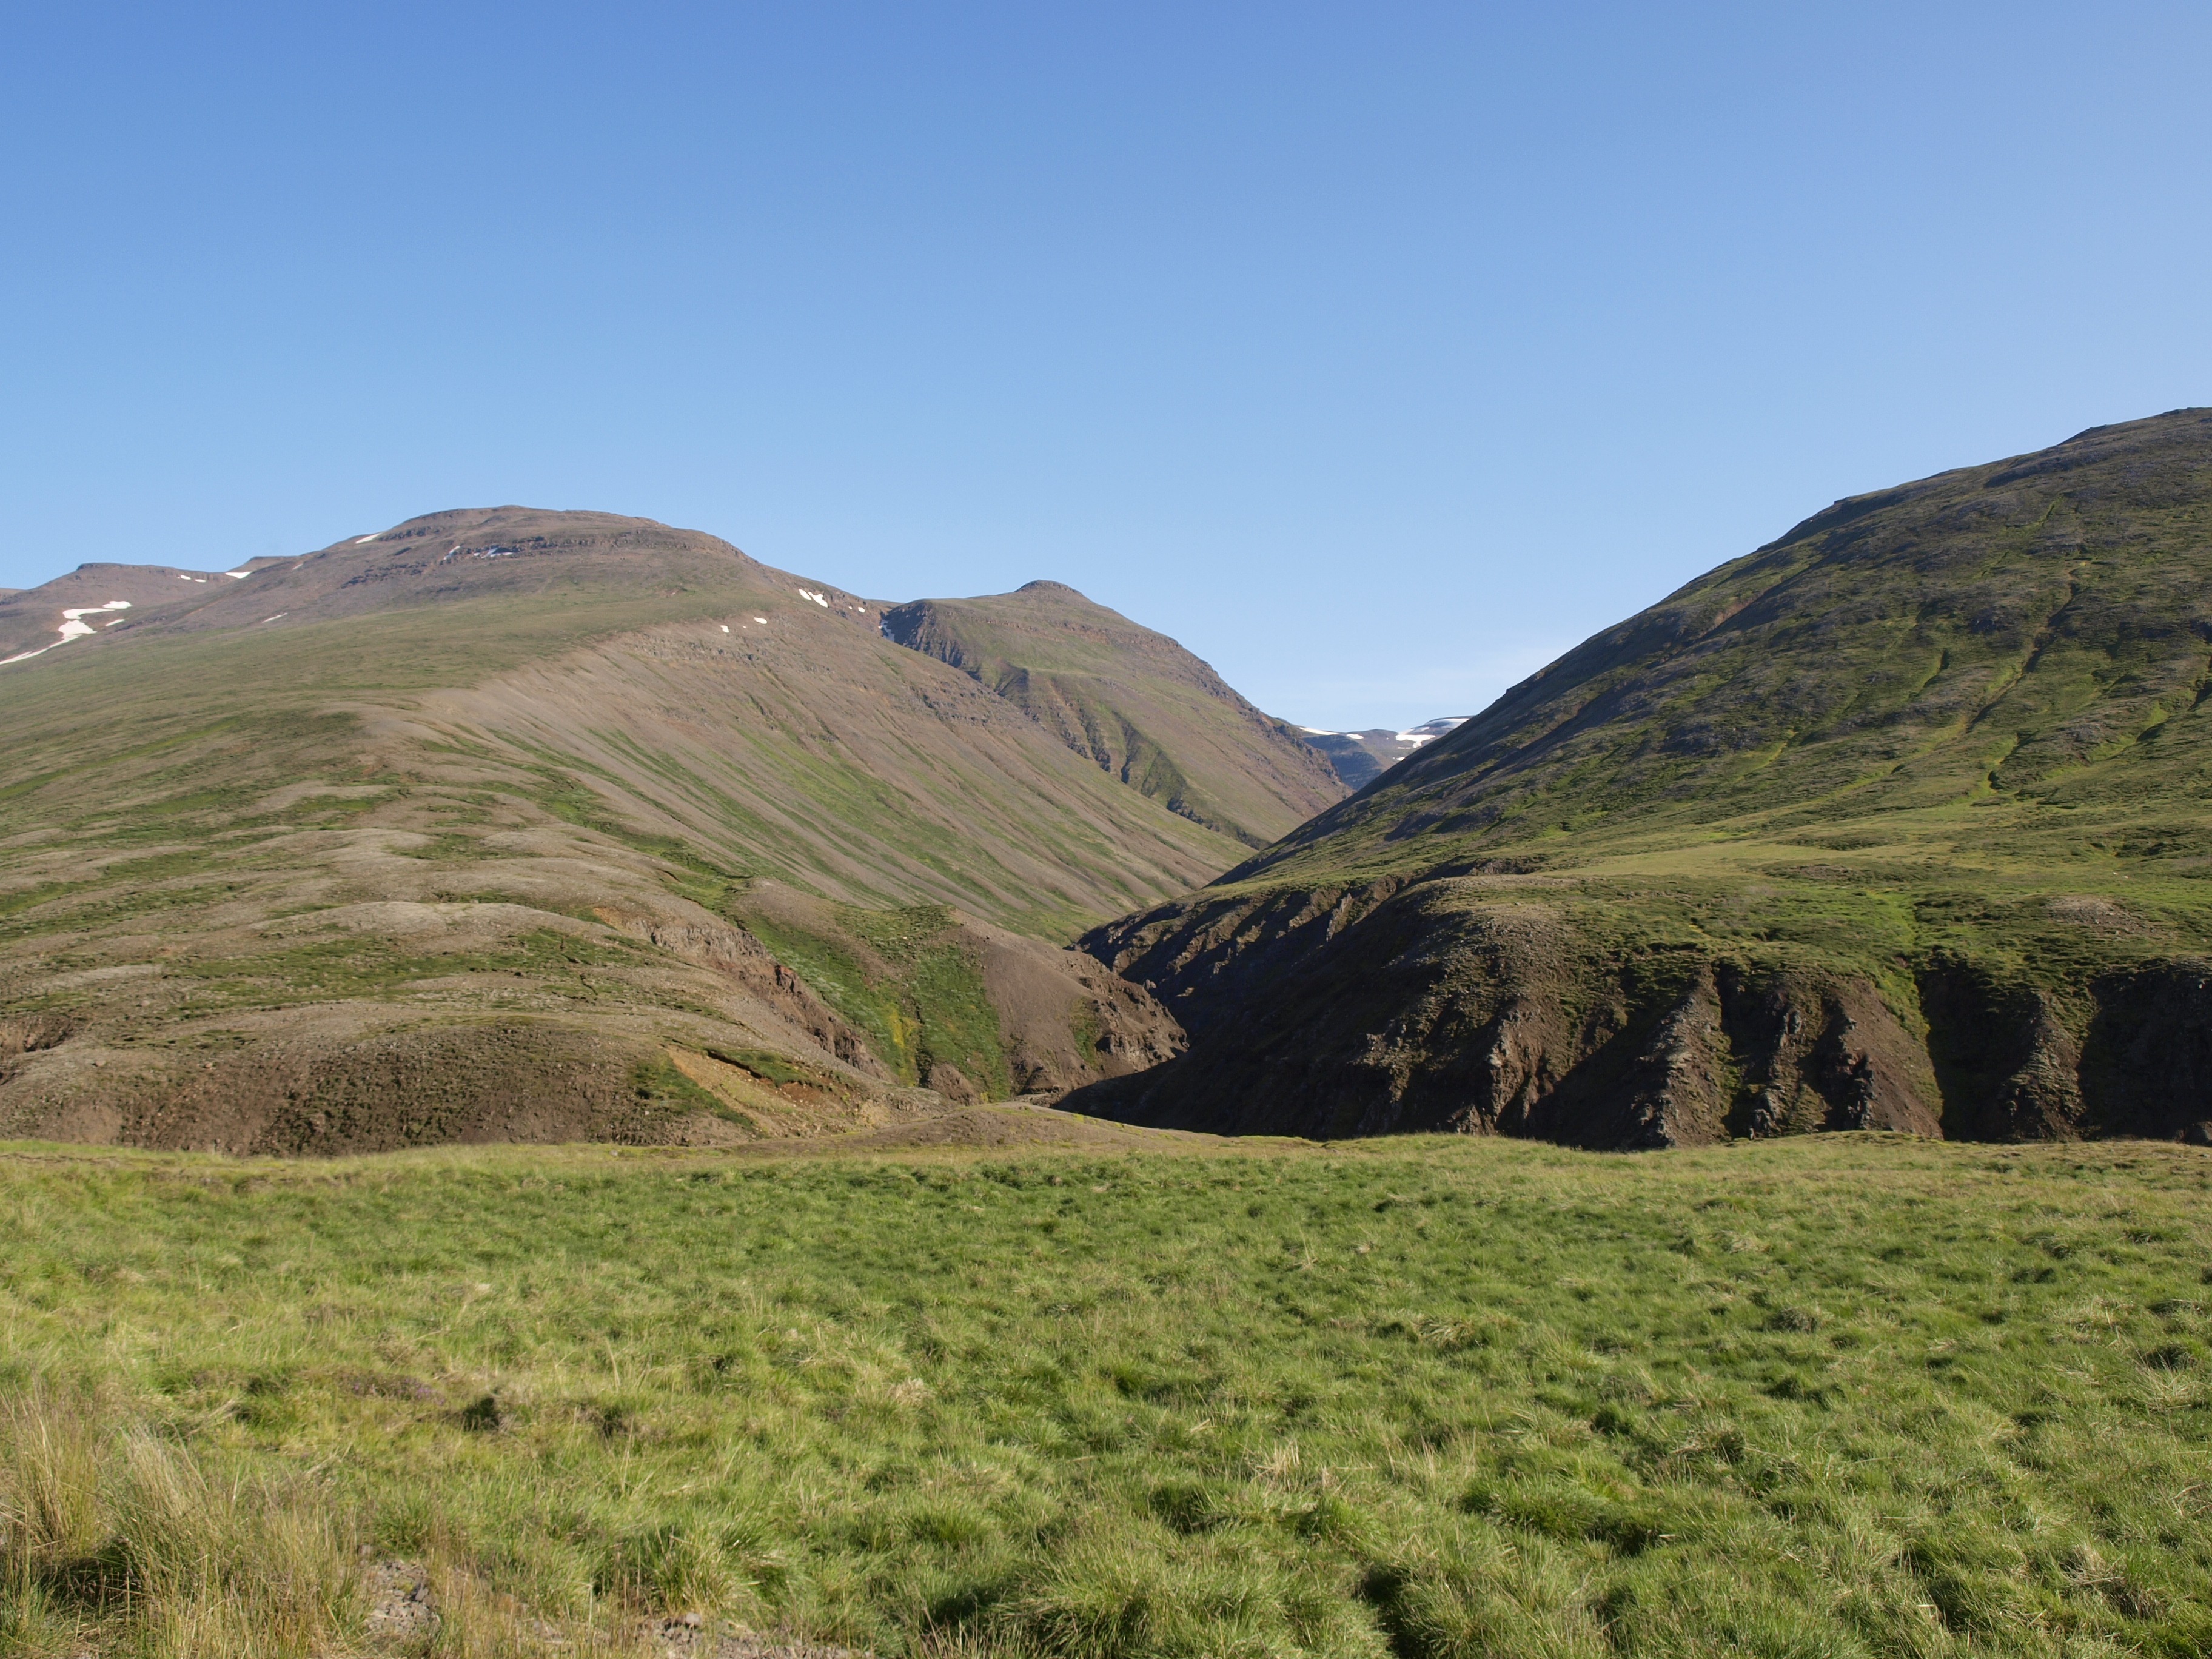
landscape, wilderness, walking, mountain, meadow, hill, lake, valley, mountain range, green, iceland, reservoir, highland, terrain, ridge, mountain landscape, geology, grassland, badlands, plateau, fell, loch, ecosystem, landform, tarn, mountain pass, geographical feature, mountainous landforms